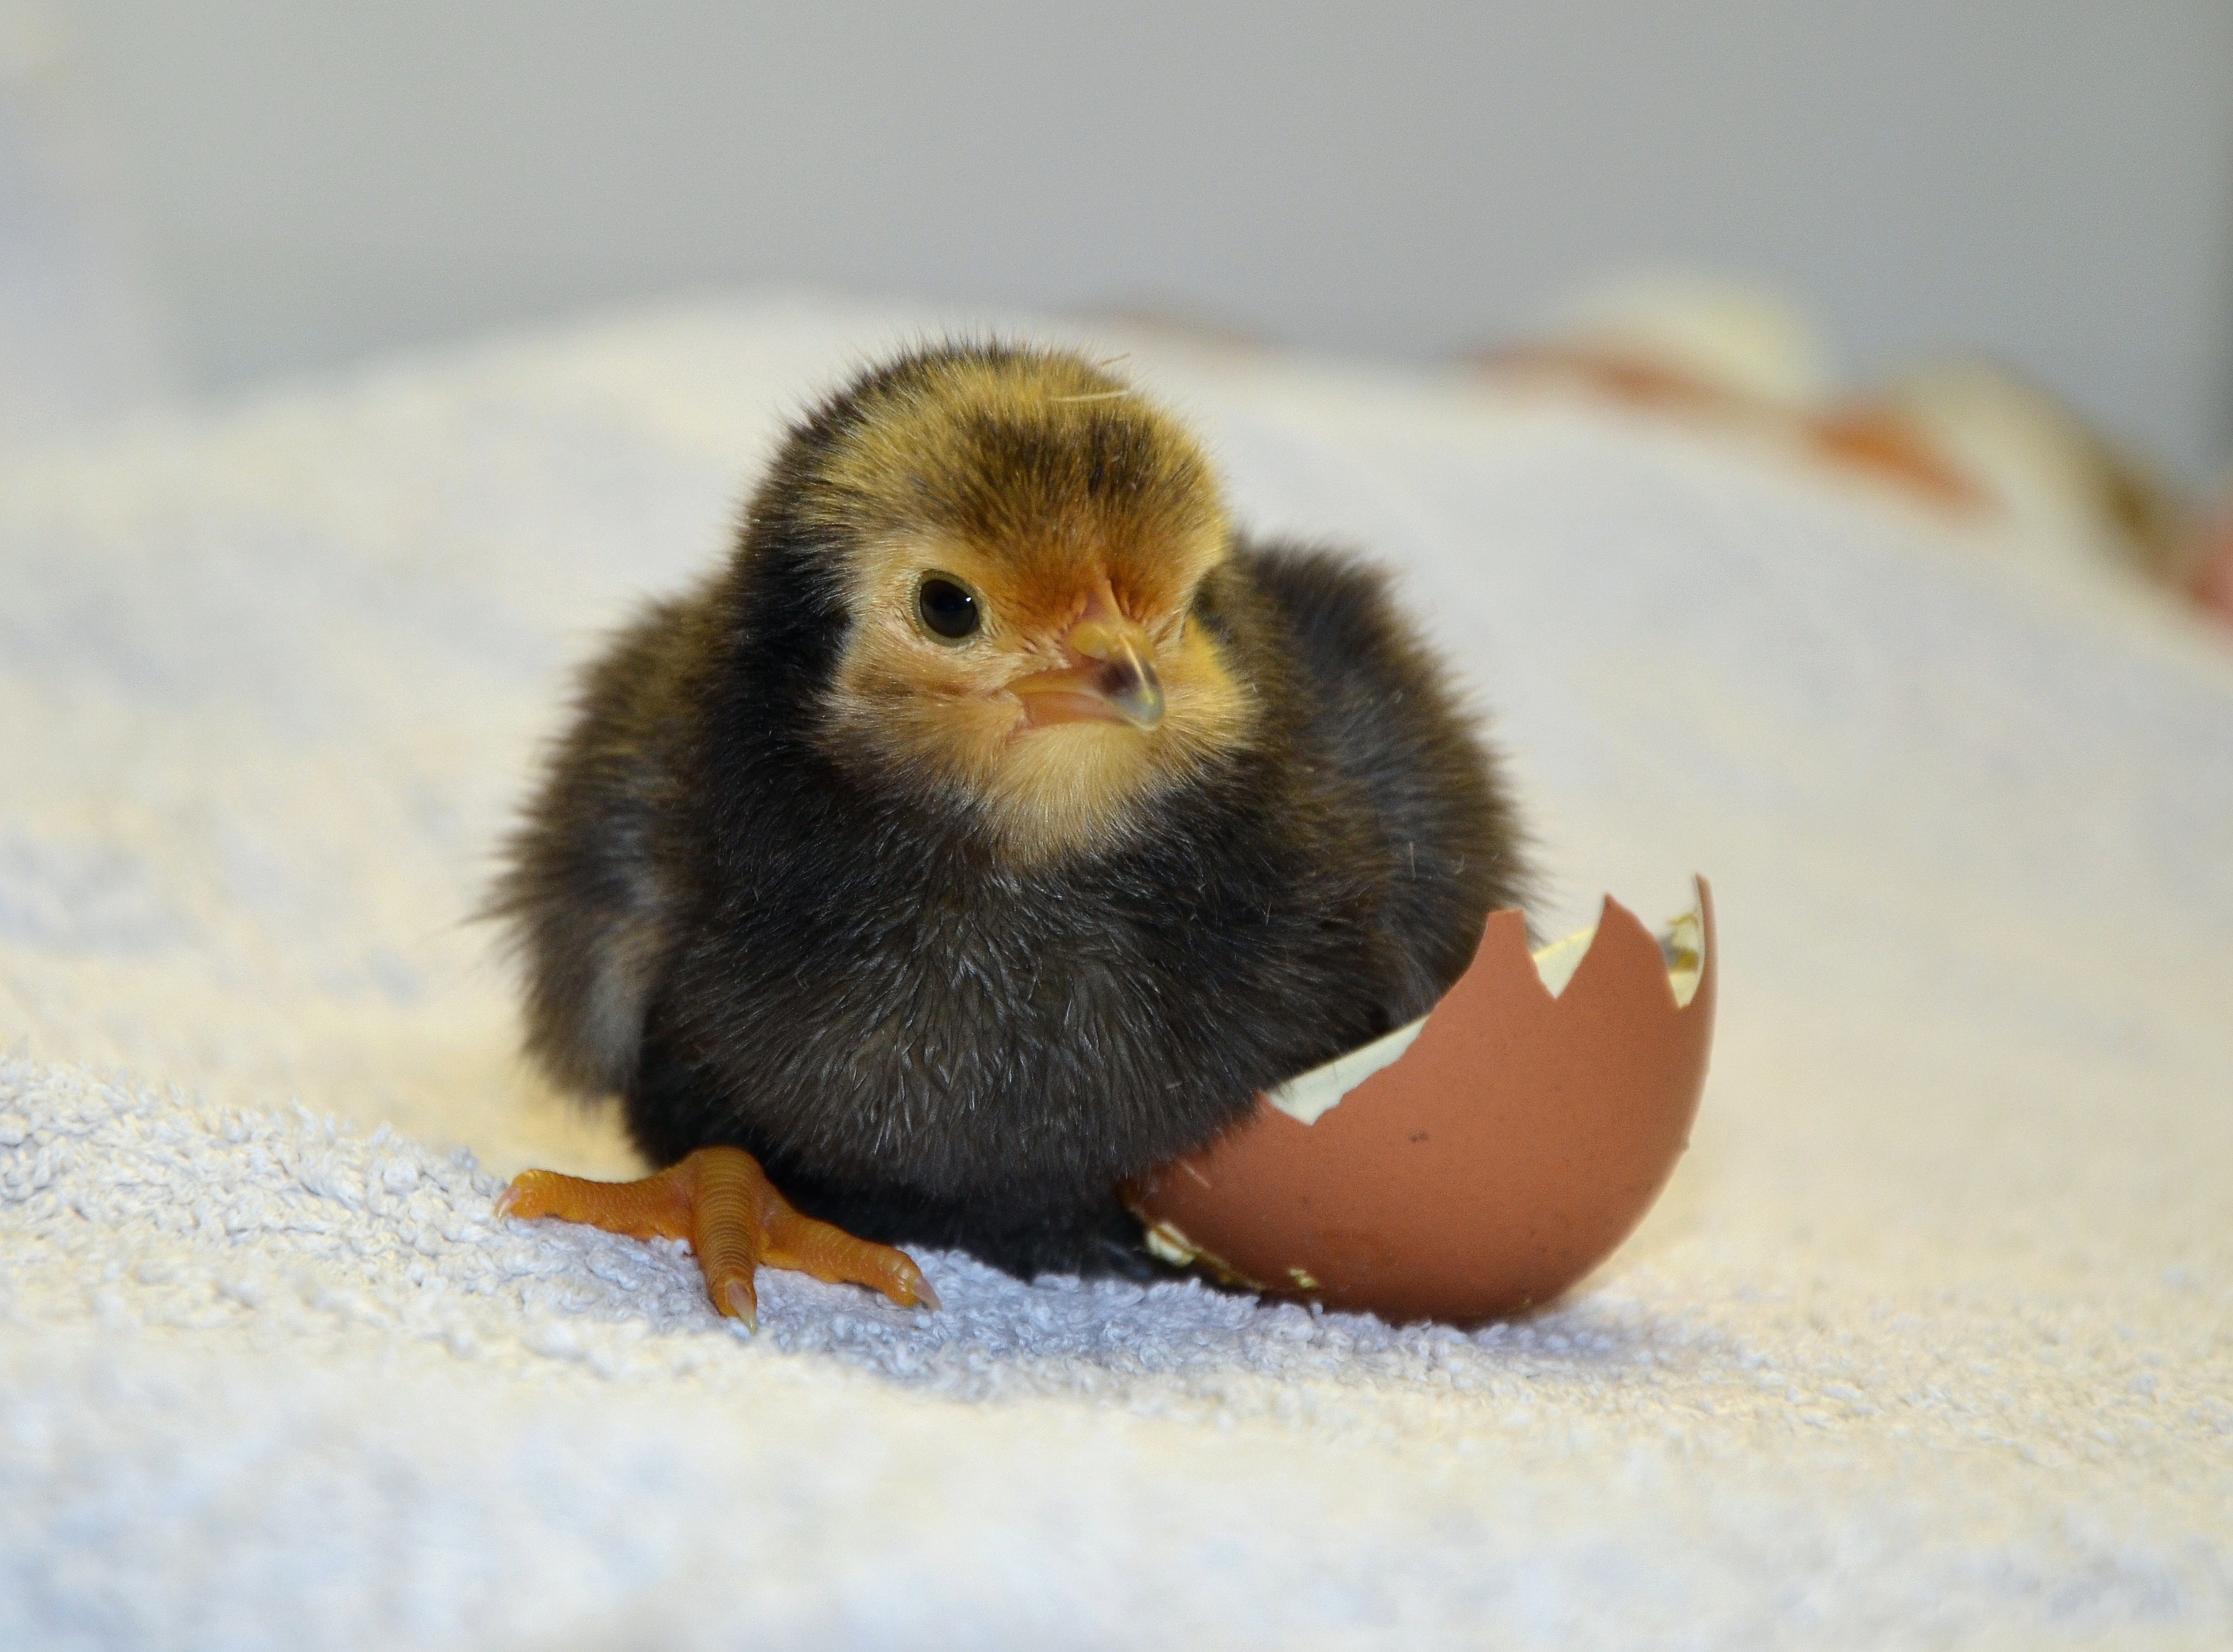
bird, cute, fluffy, beak, chicken, fauna, poultry, duck, animals, vertebrate, hatch, fluff, easter, chicks, water bird, chickens, young animal, country life, hatched, eggshell